Amesbury Abbey (house)

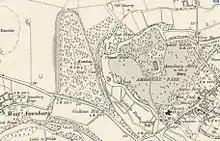
House and park on a 1901 map

The present house was built in 1834–1840 by architect Thomas Hopper for Sir Edmund Antrobus, who had bought the property in 1825. It is constructed on the same foundations as the 1661 house, in a cubic form of Chilmark limestone ashlar with slate roofs. It has three storeys and attics, and is described by Historic England as "a grander reinterpretation of its predecessor". The main south front has nine bays, of which five sit behind a portico of six composite columns. The main entrance was originally on a piano nobile behind the colonnade.